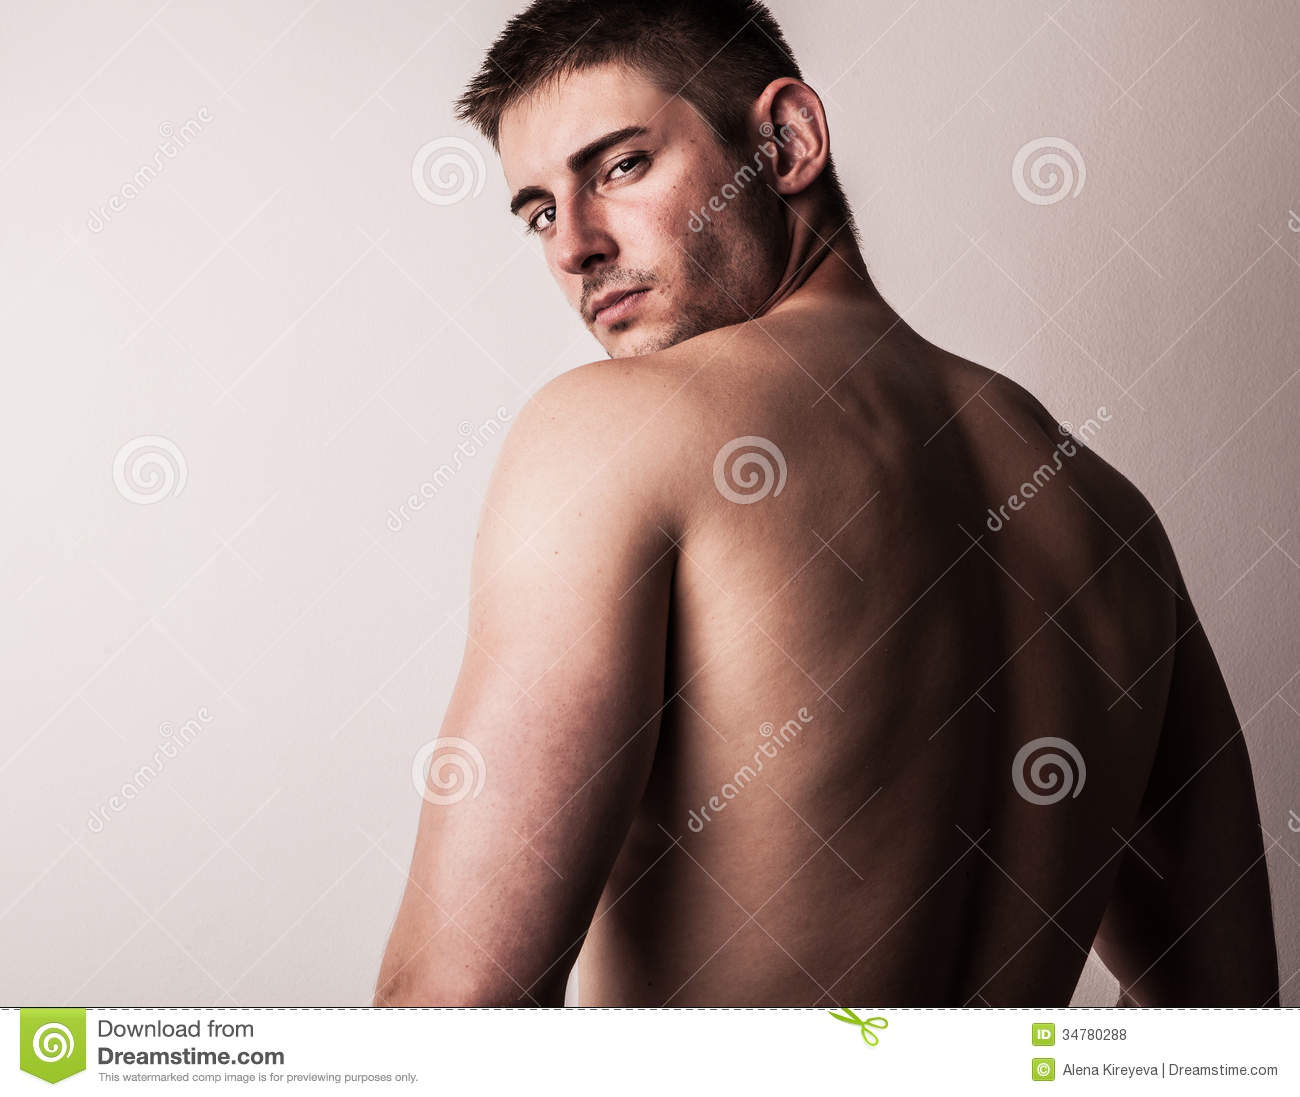
Gender: men